George Dawson (builder)

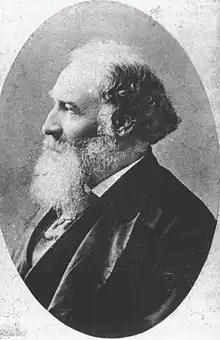

George Dawson (12 June 1821 – 22 February 1889) was an English builder, property developer and alderman. The son of a village labourer, he was a self-made man who started as a cooper, became a rich entrepreneur and built himself a mansion.